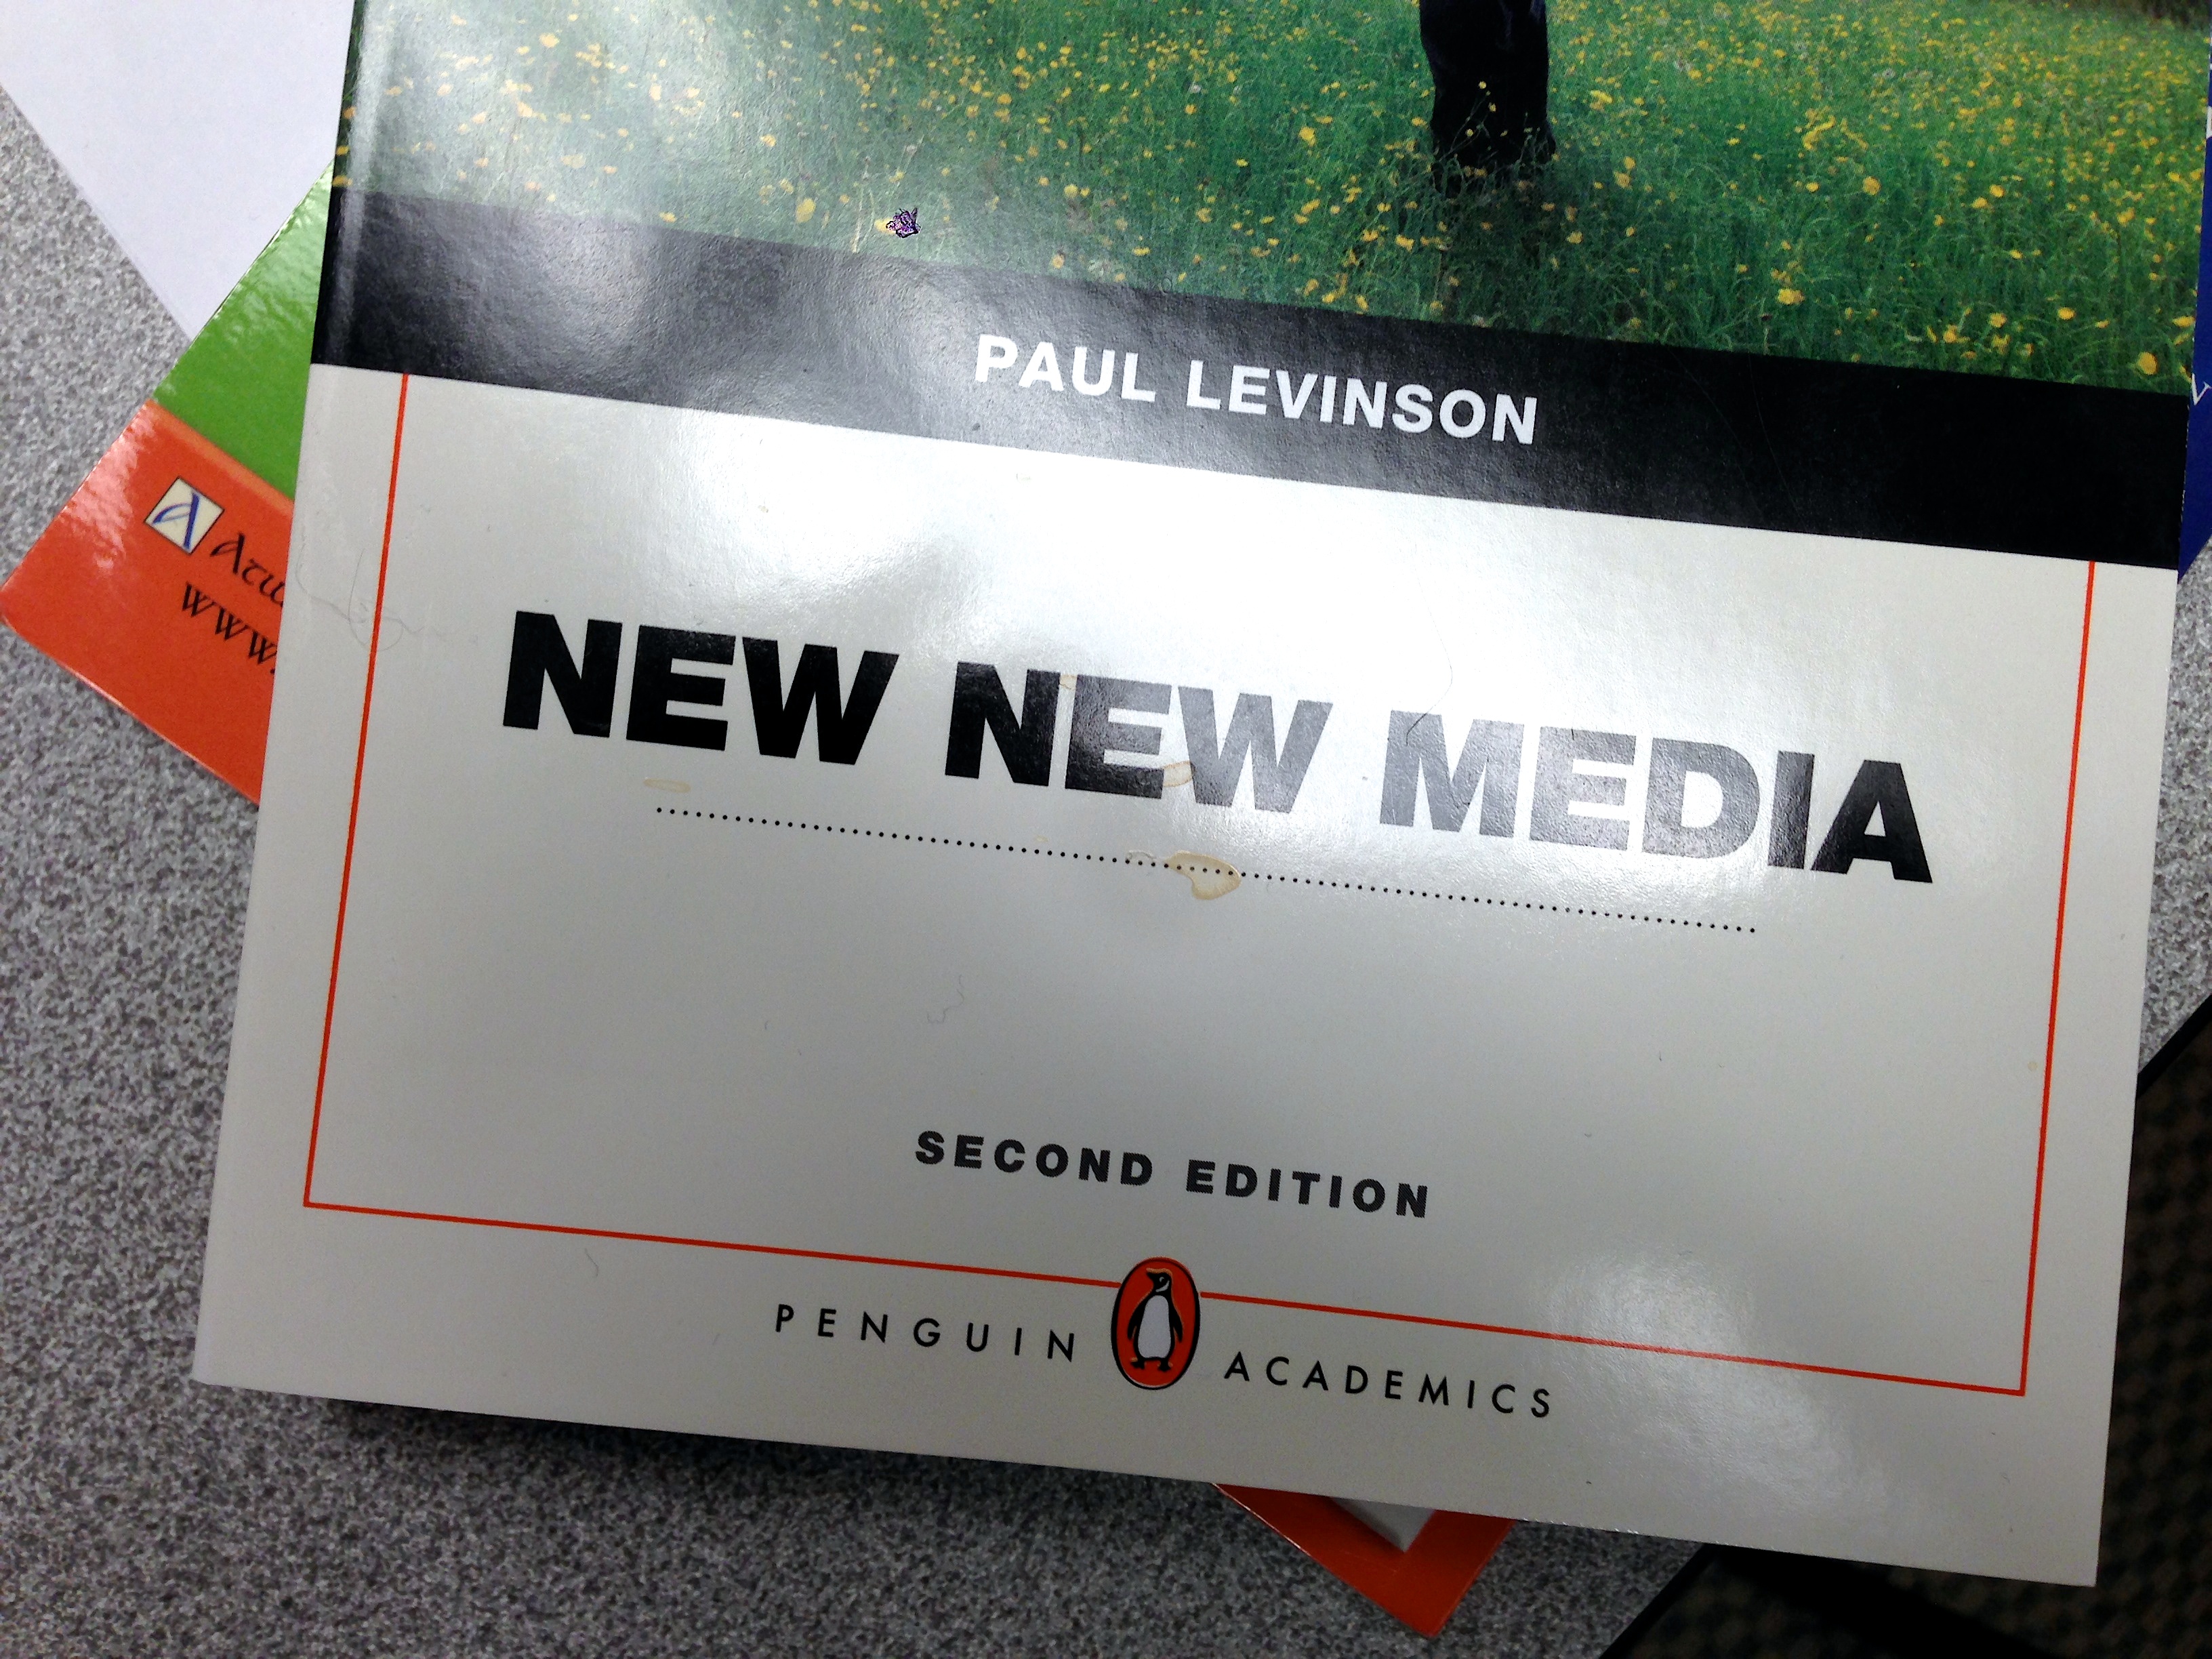
book, advertising, brand, design